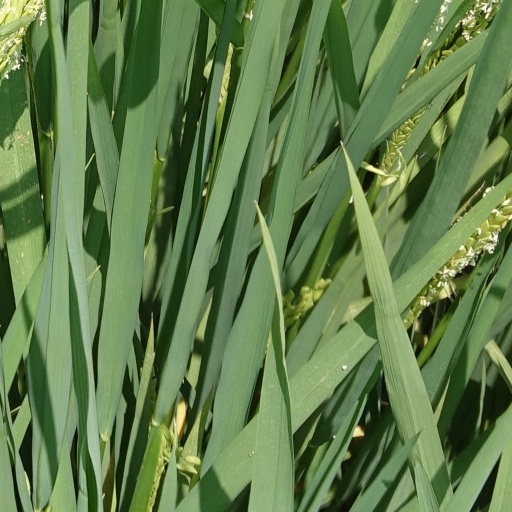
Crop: rice